Jeanette MacDonald

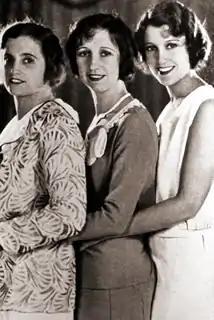
MacDonald (right) with her sisters Blossom Rock (middle) and Elsie (left)

When MacDonald was born, her father quickly doted on her. Although he had hoped for a son who would pursue "an American dream" life that he believed he had failed to live himself, he advised his three daughters to do this instead. MacDonald was the only daughter in the family that had inherited both her father's red hair and blue-green eyes, although she often admired her sisters' beauty, such as Blossom's dimples and her elder sister Elsie's (1893—1970) blonde hair and blue eyes. Elsie could play the piano, and taught toddler MacDonald a variety of popular waltzes and Stephen Foster's compositions. At this time, MacDonald discovered that she was an extrovert who enjoyed socializing with friends and performing for others, admitting that "[I] needed people to watch and applaud me as much as I needed food and drink." At the end of her first performance in the local church as a child, "I paused ever so slightly and then, when I realized they needed prodding, I promptly began clapping my hands and said to the congregation, 'Now everybody's got to clap!'"